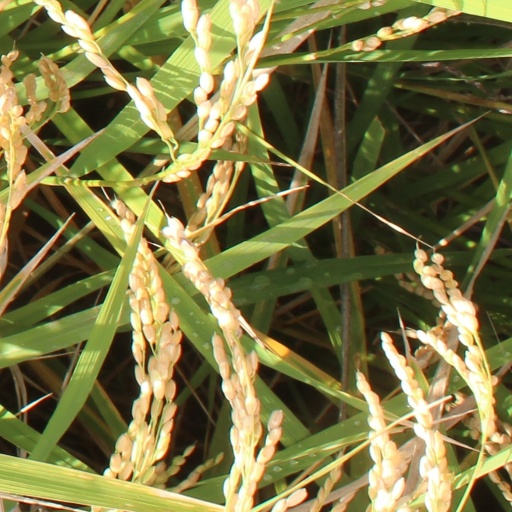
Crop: rice